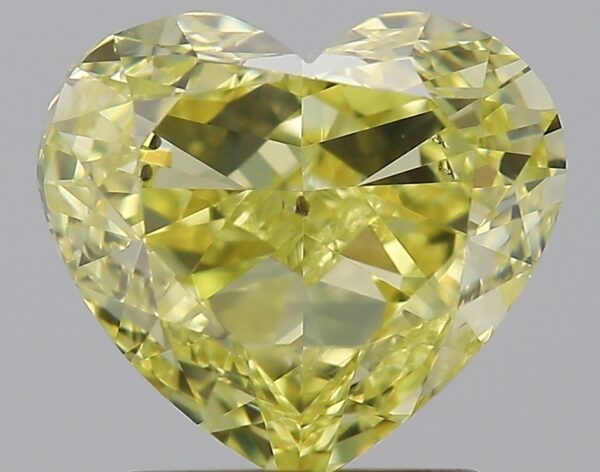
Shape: heart
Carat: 1.81
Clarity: SI2
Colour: FANCY
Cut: EX
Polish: EX
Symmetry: GD
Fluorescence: N
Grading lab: GIA
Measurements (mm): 7.1 x 7.87 x 4.19